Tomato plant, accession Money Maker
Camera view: vertical (180 deg); turntable rotation: 300 degrees
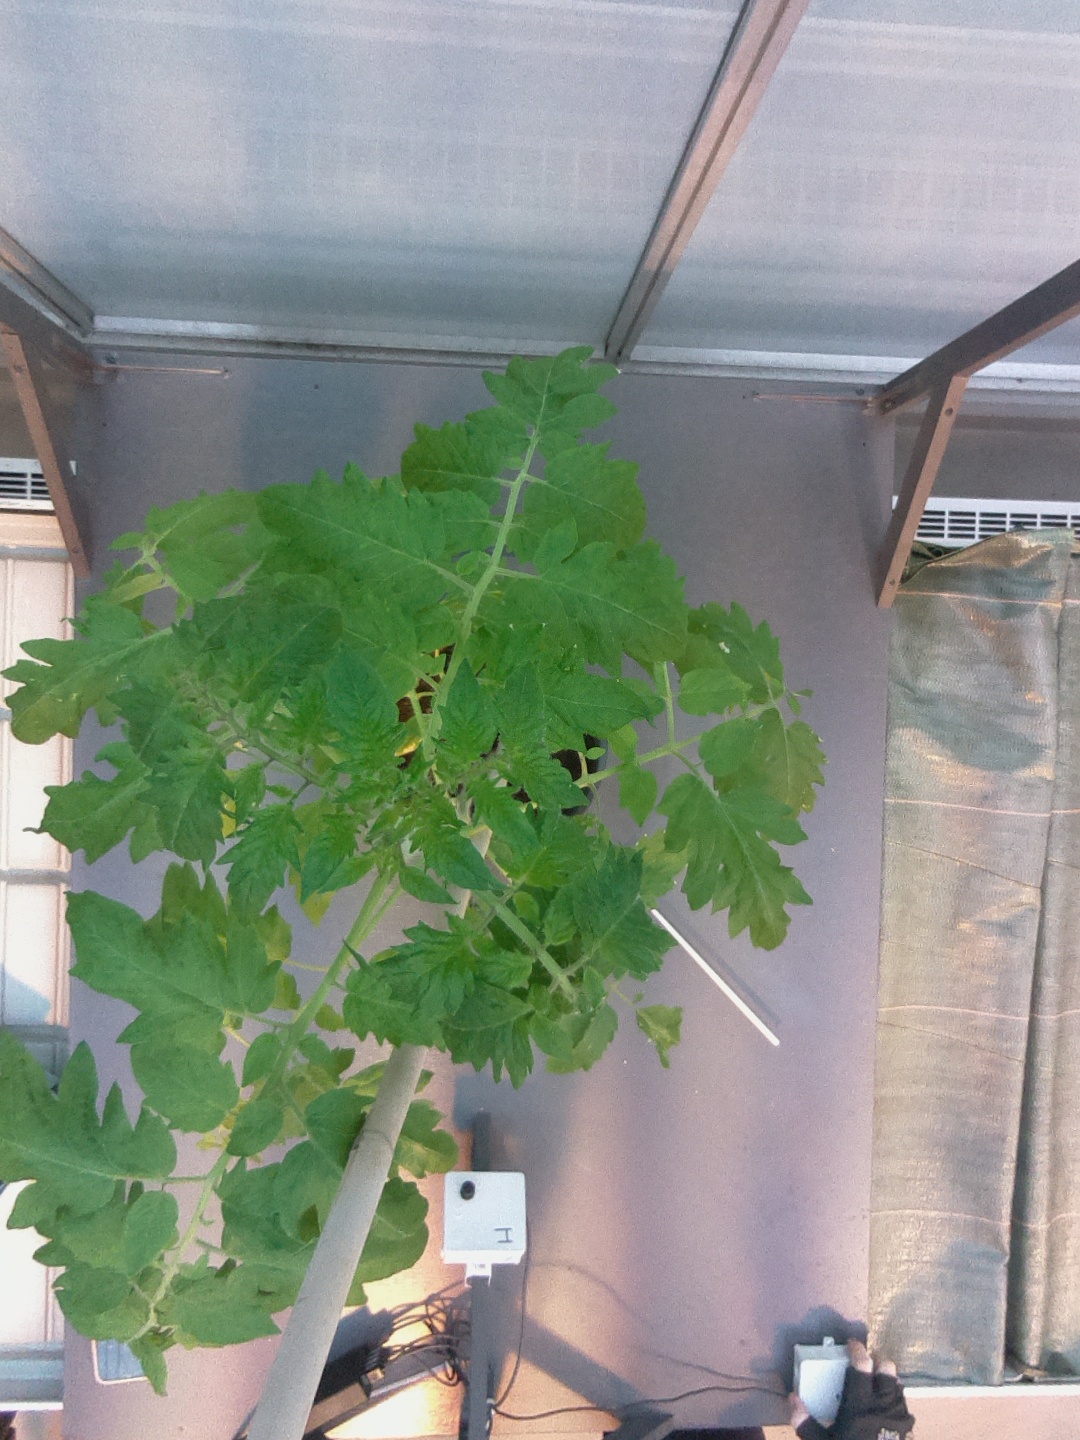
BBCH growth stage 60: First flowers open